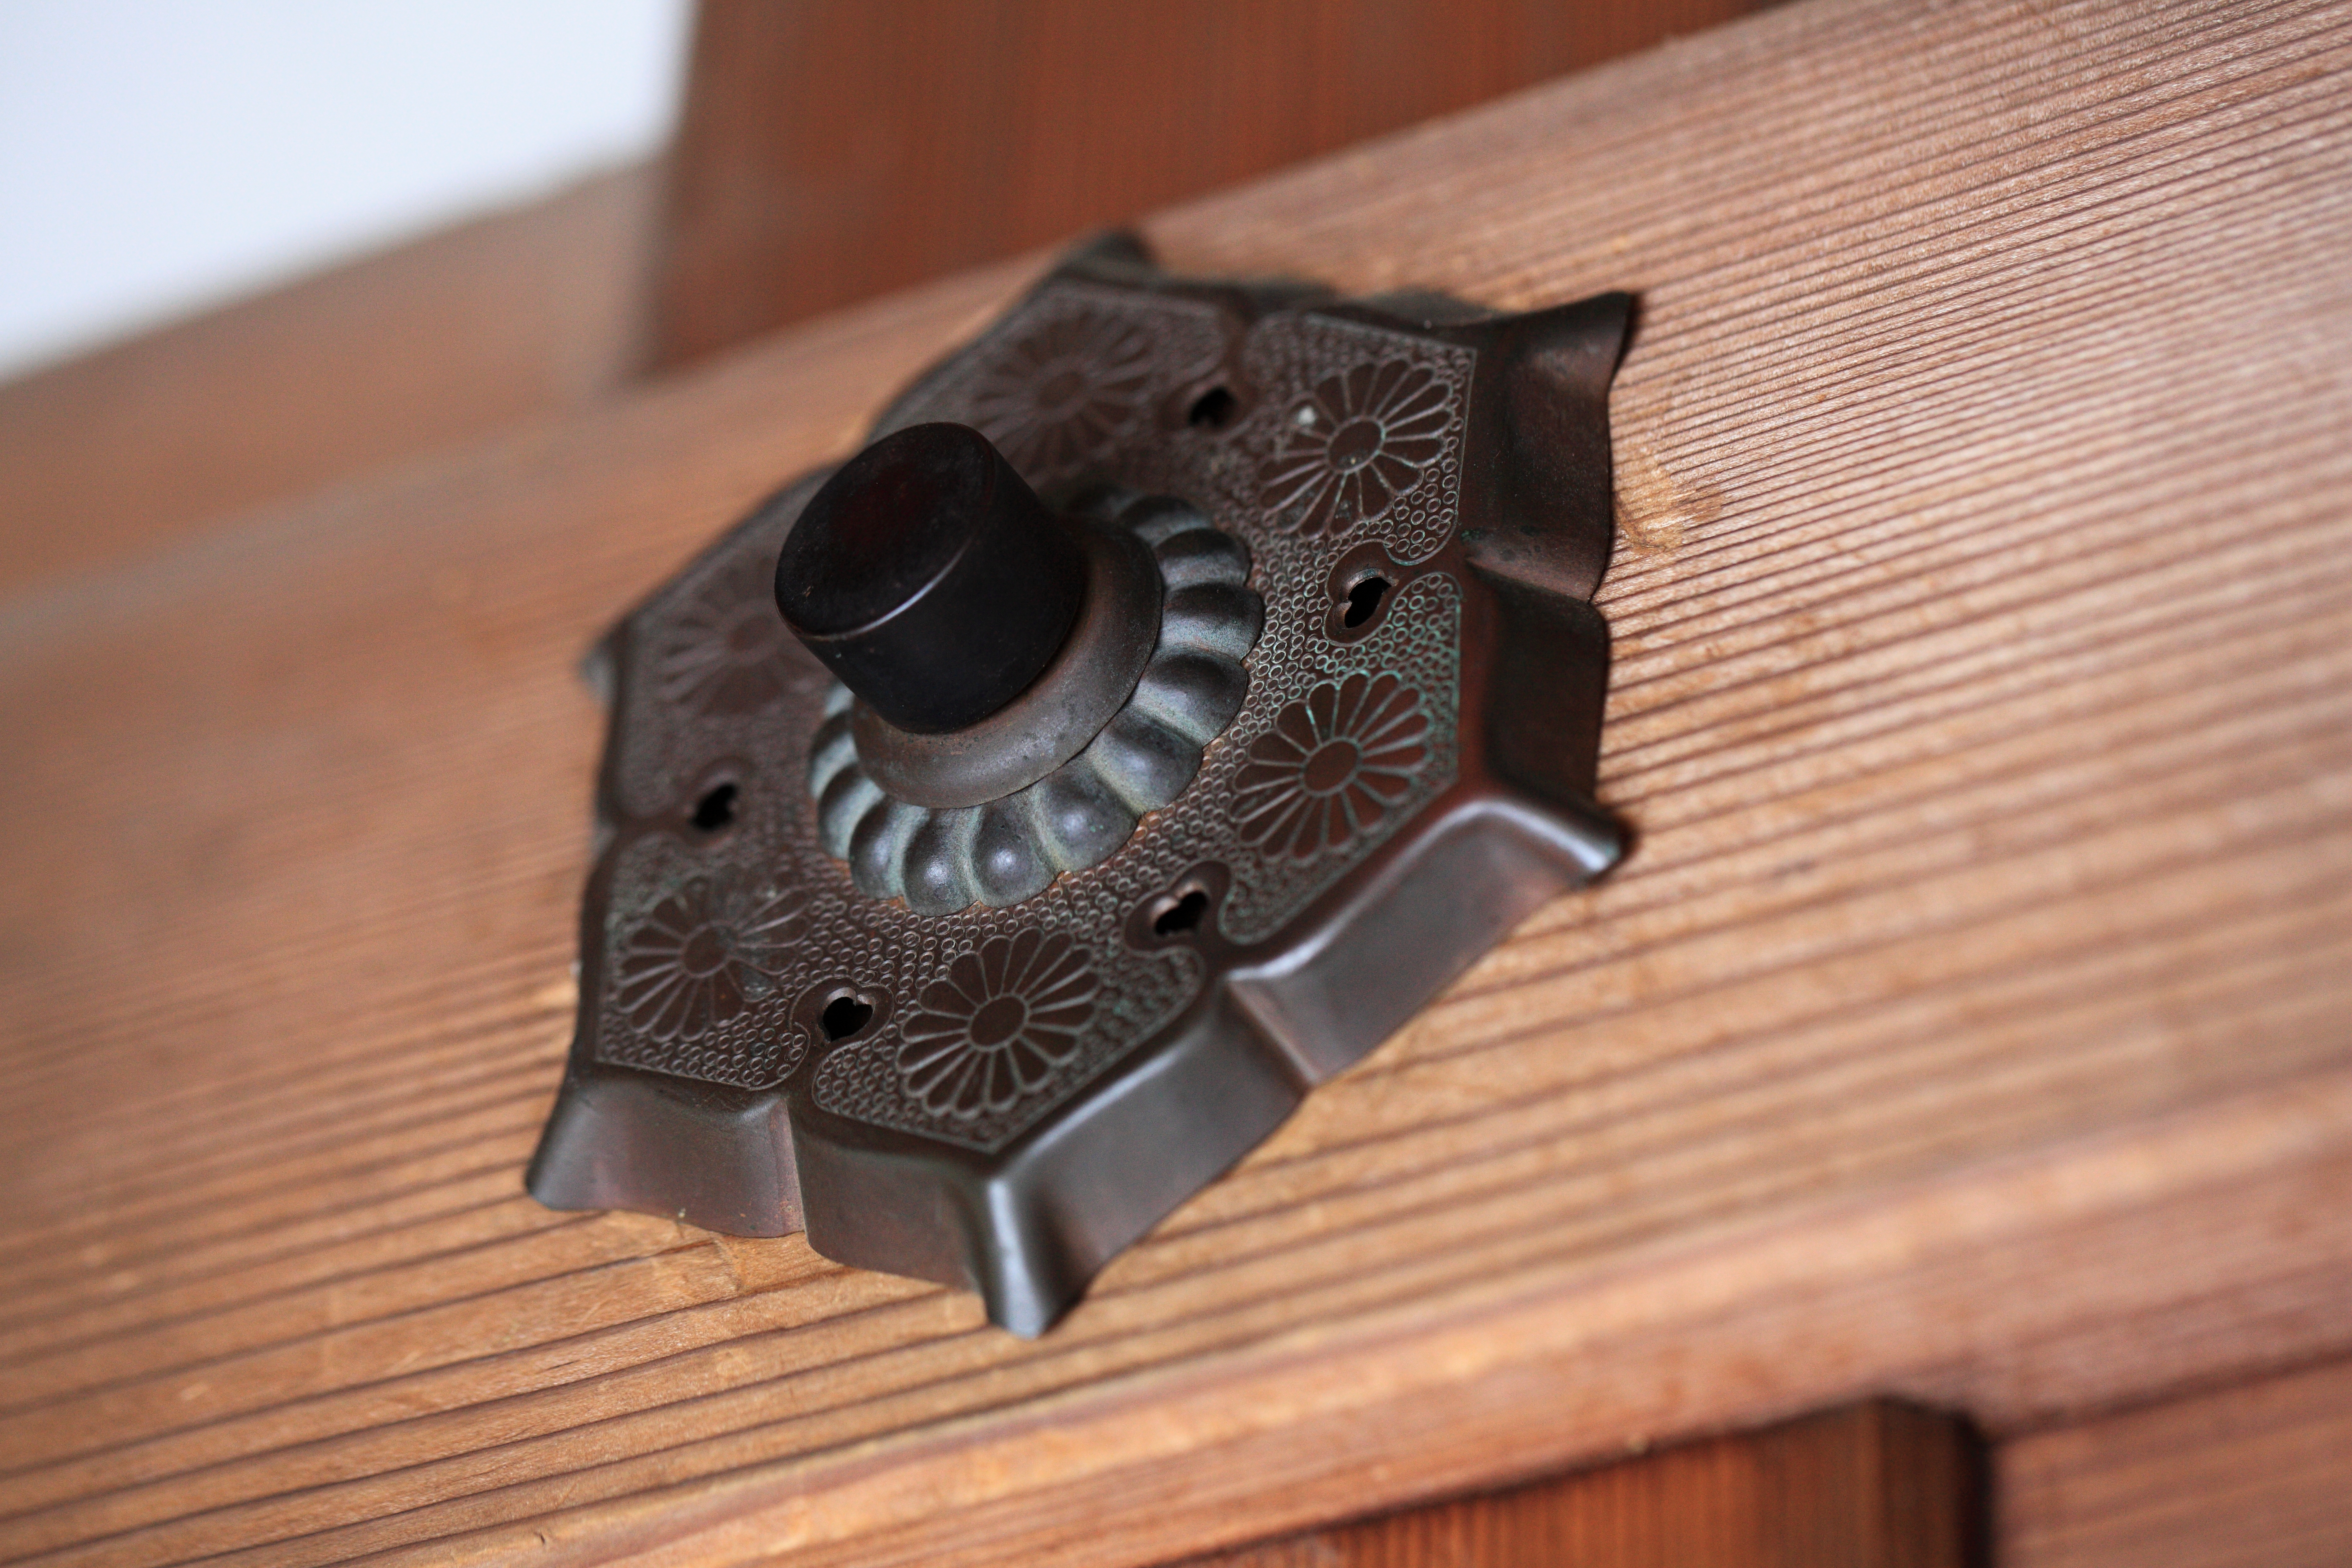
architecture, house, interior, old, high, ancient, residence, weapon, design, japanese, gun, 5d, style, hires, markii, traditional, hi, res, resolution, kairakuen, ibarakiken, mitoshi, handgun, firearm, trigger, gun accessory